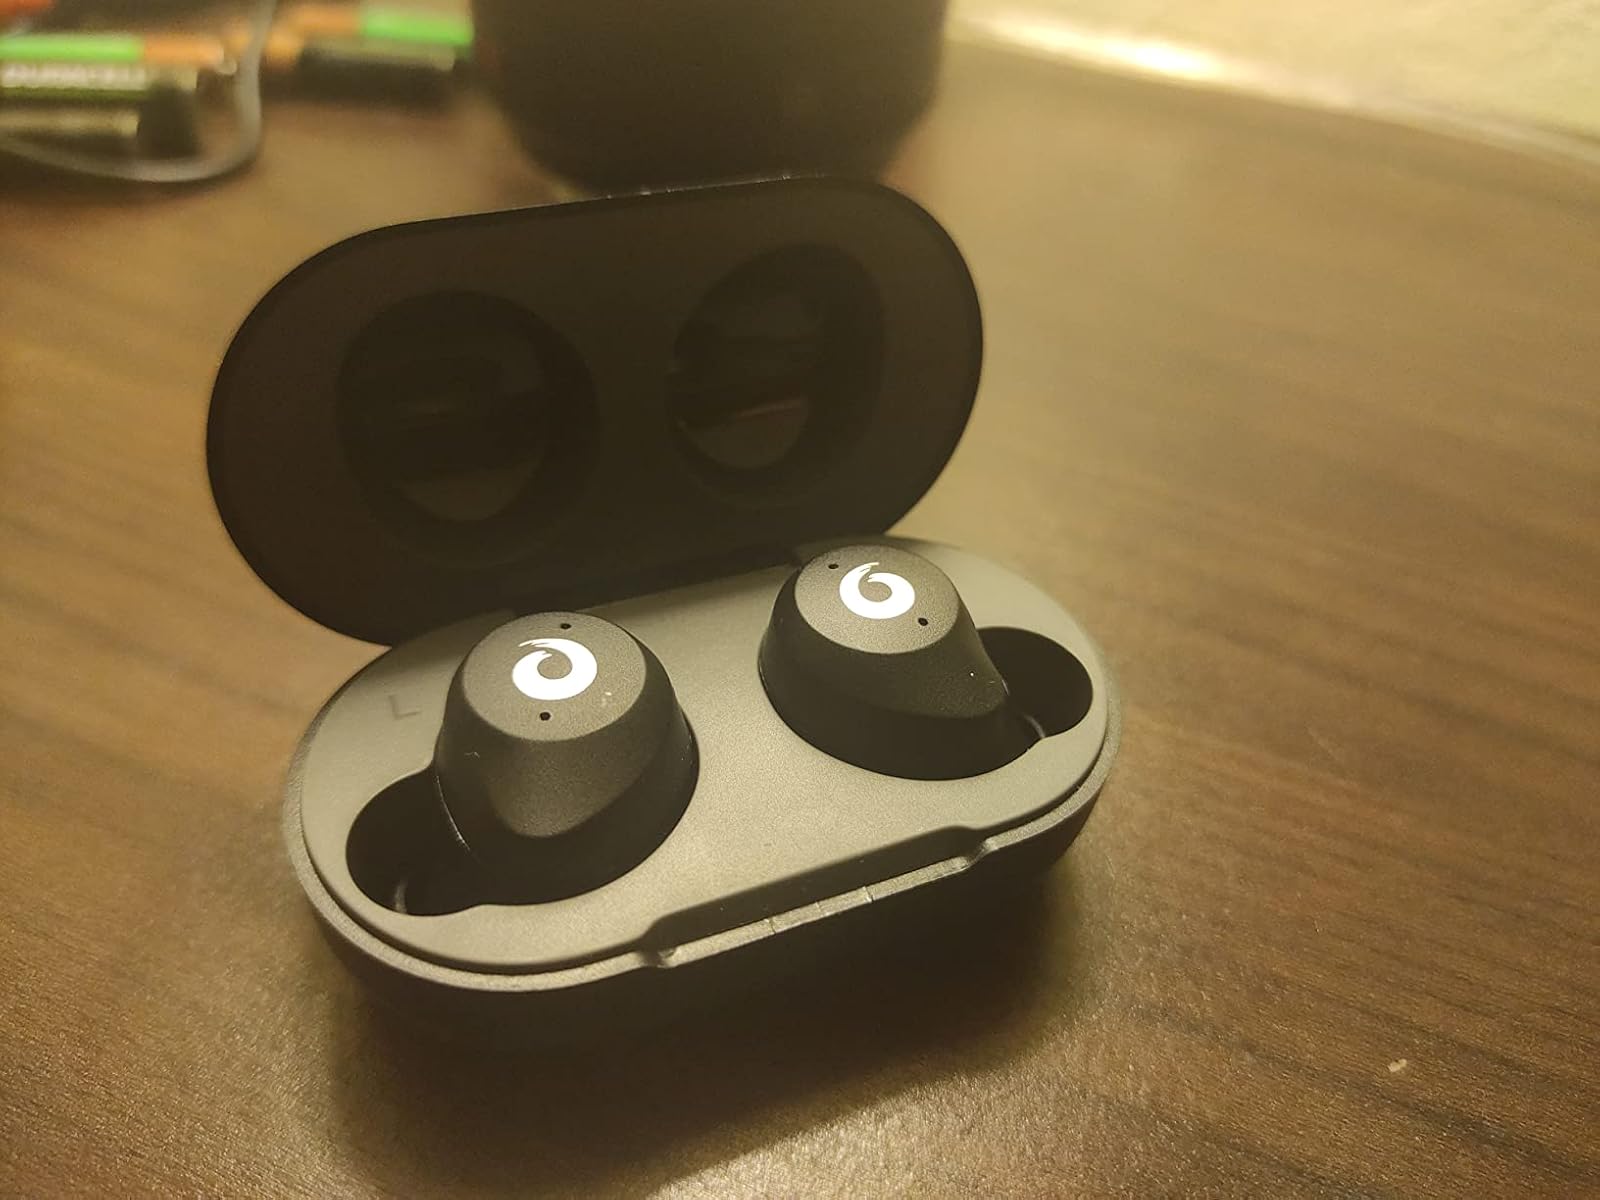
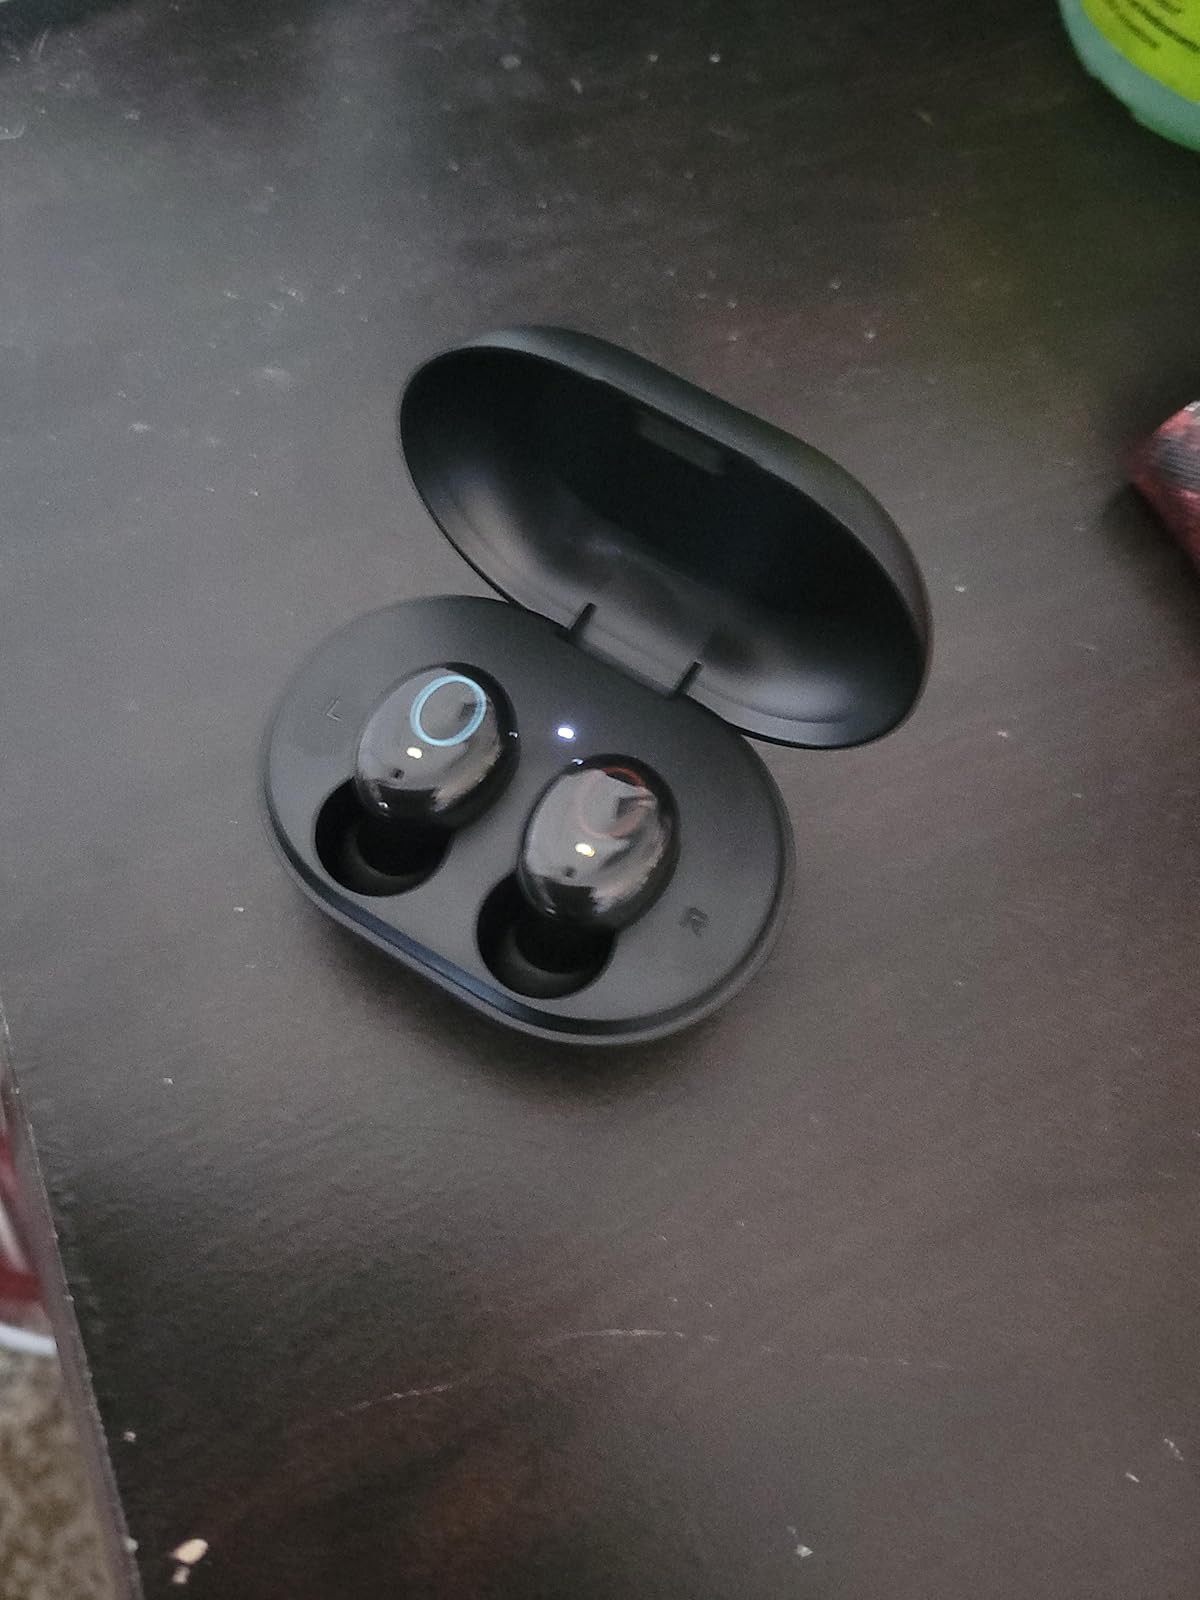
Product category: earbuds
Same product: no